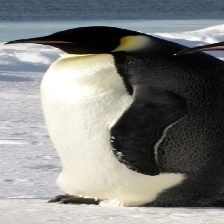
Species: EMPEROR PENGUIN
Scientific name: APTENODYTES FORSTERI
ImageNet parent category: king_penguin